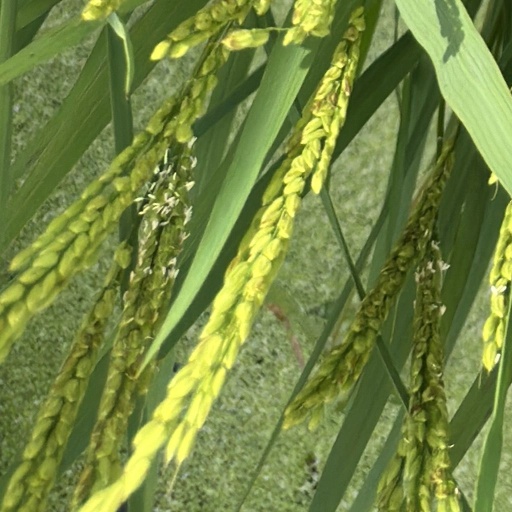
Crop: rice